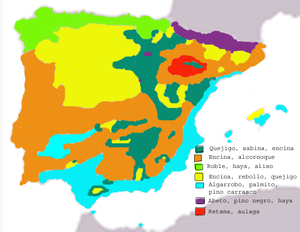
Les forêts en Espagne couvrent 22 973 548 ha, dont 8,8 millions d'hectares exploités régulièrement. L'Espagne se situe en 4ᵉ place en Europe pour le taux de couverture forestière.